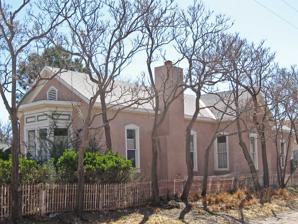
Building: John M. Webster House
Country: United States of America
Year built: 1893
United States historic place John M. Webster House U.S. National Register of Historic Places Location Jct. of Main St. and Fifth Ave., SE corner, Hillsboro, New Mexico Coordinates 32°55′10″N 107°34′16″W / 32.91944°N 107.57111°W / 32.91944; -107.57111 ( John M. Webster House ) Area less than one acre Built 1893 Architectural style Late Victorian, Late Victorian Vernacular MPS Hillsboro MPS NRHP reference No. 95000464 Added to NRHP April 20, 1995 The John M. Webster House , in Hillsboro, New Mexico , was built in 1893. It was listed on the National Register of Historic Places in 1995.  It is located at the southeast corner of the junction of Main St. and 5th Ave. It is a one-story adobe , Late Victorian Vernacular house.  It was deemed "architecturally significant as an example of the realization in locally obtainable materials of an imported style which incorporates the form, siting, and decoration characteristic of vernacular building in the Victorian era. Typical elements are the front and cross gables forming the original T-shape, the front bay window, the side porch, and side front entrance." References